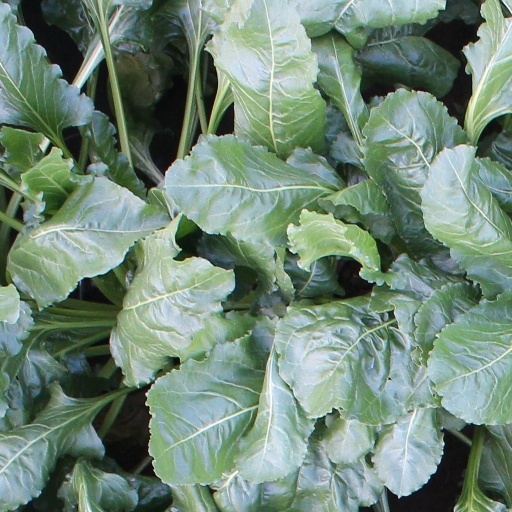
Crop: sugar beet